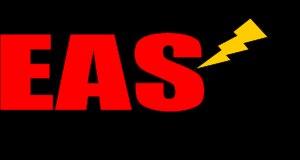
L'Emergency Alert System est un système d'alerte national mis en place aux États-Unis le 1ᵉʳ janvier 1997, il a remplacé l'Emergency Broadcast System, qui avait lui-même remplacé le système CONELRAD. L'EAS est conçue pour permettre au président des États-Unis de parler aux américains dans un délai de 10 minutes. En plus de cette exigence, l'EAS est également conçu pour alerter le public des conditions météorologiques locales telles que les tornades et les crues éclair. Le dernier test EAS national a été effectué le 27 septembre 2017 à 14h20, le prochain test aura lieu le 3 octobre 2018 à la même heure susmentionnée.